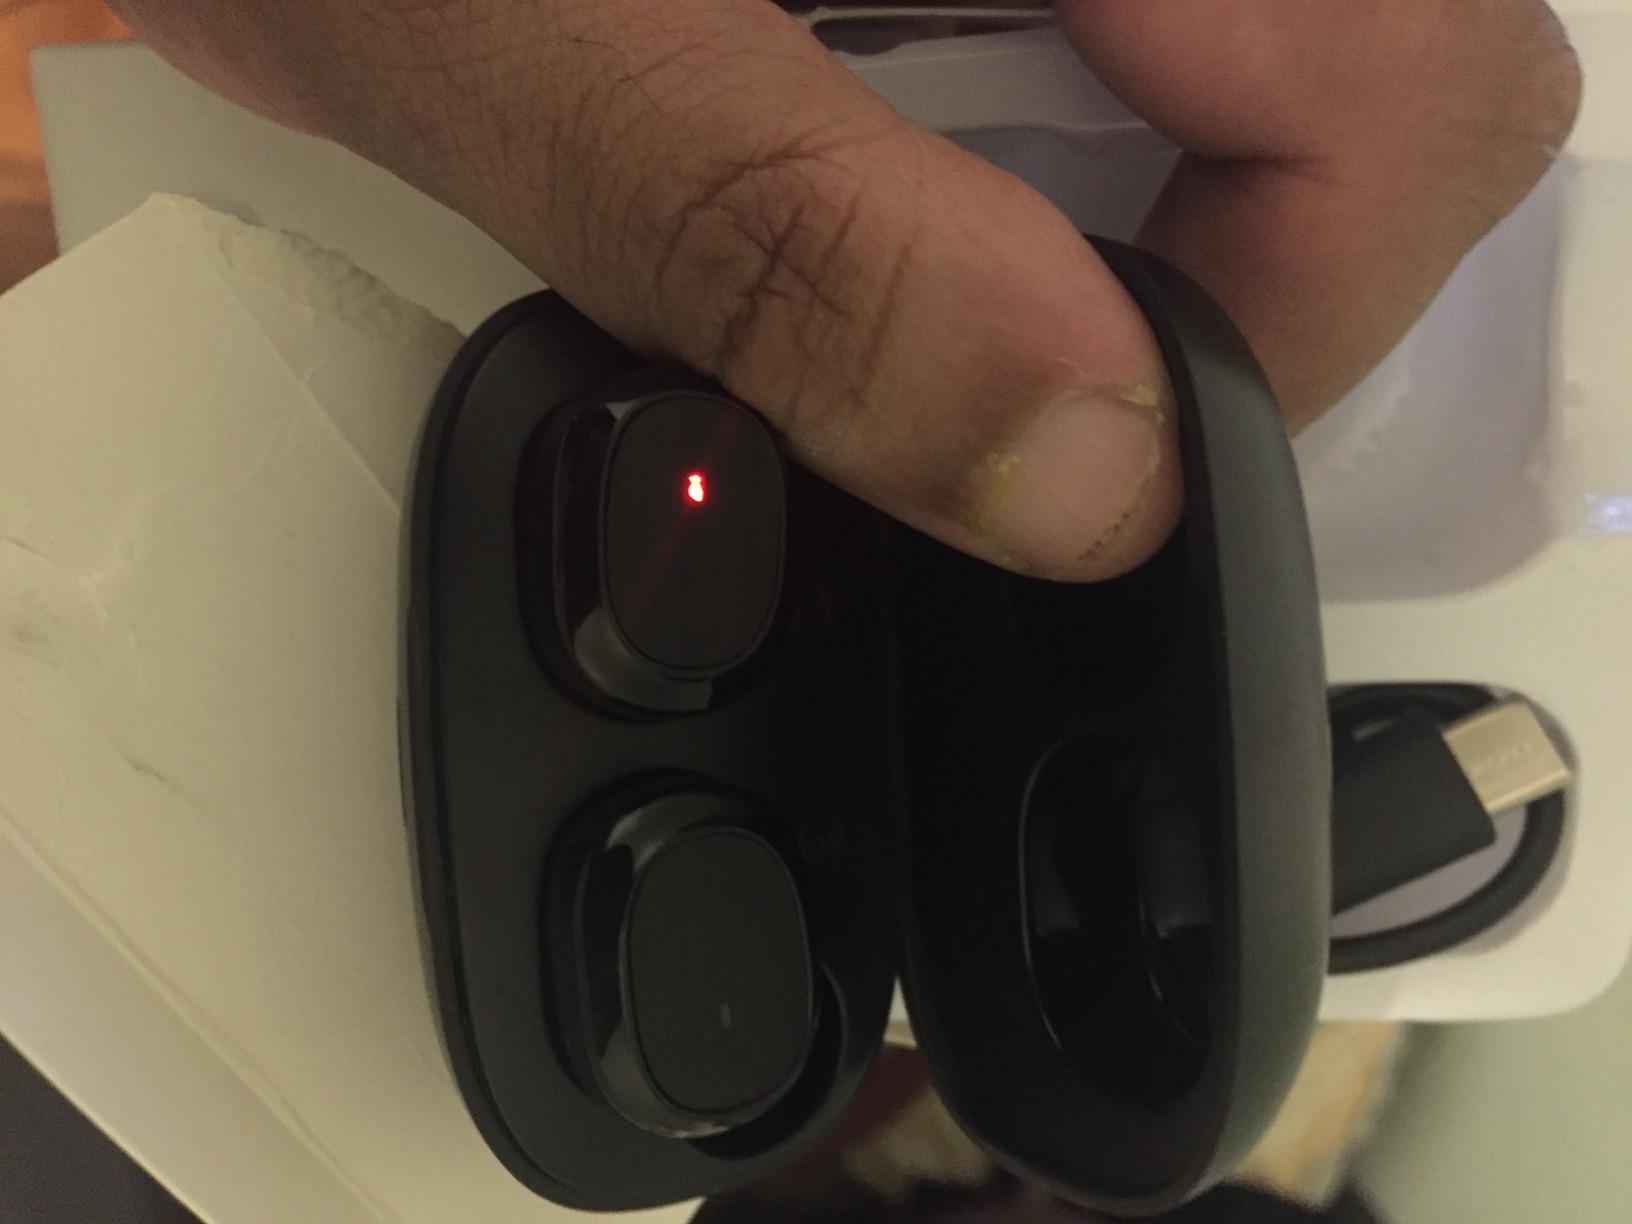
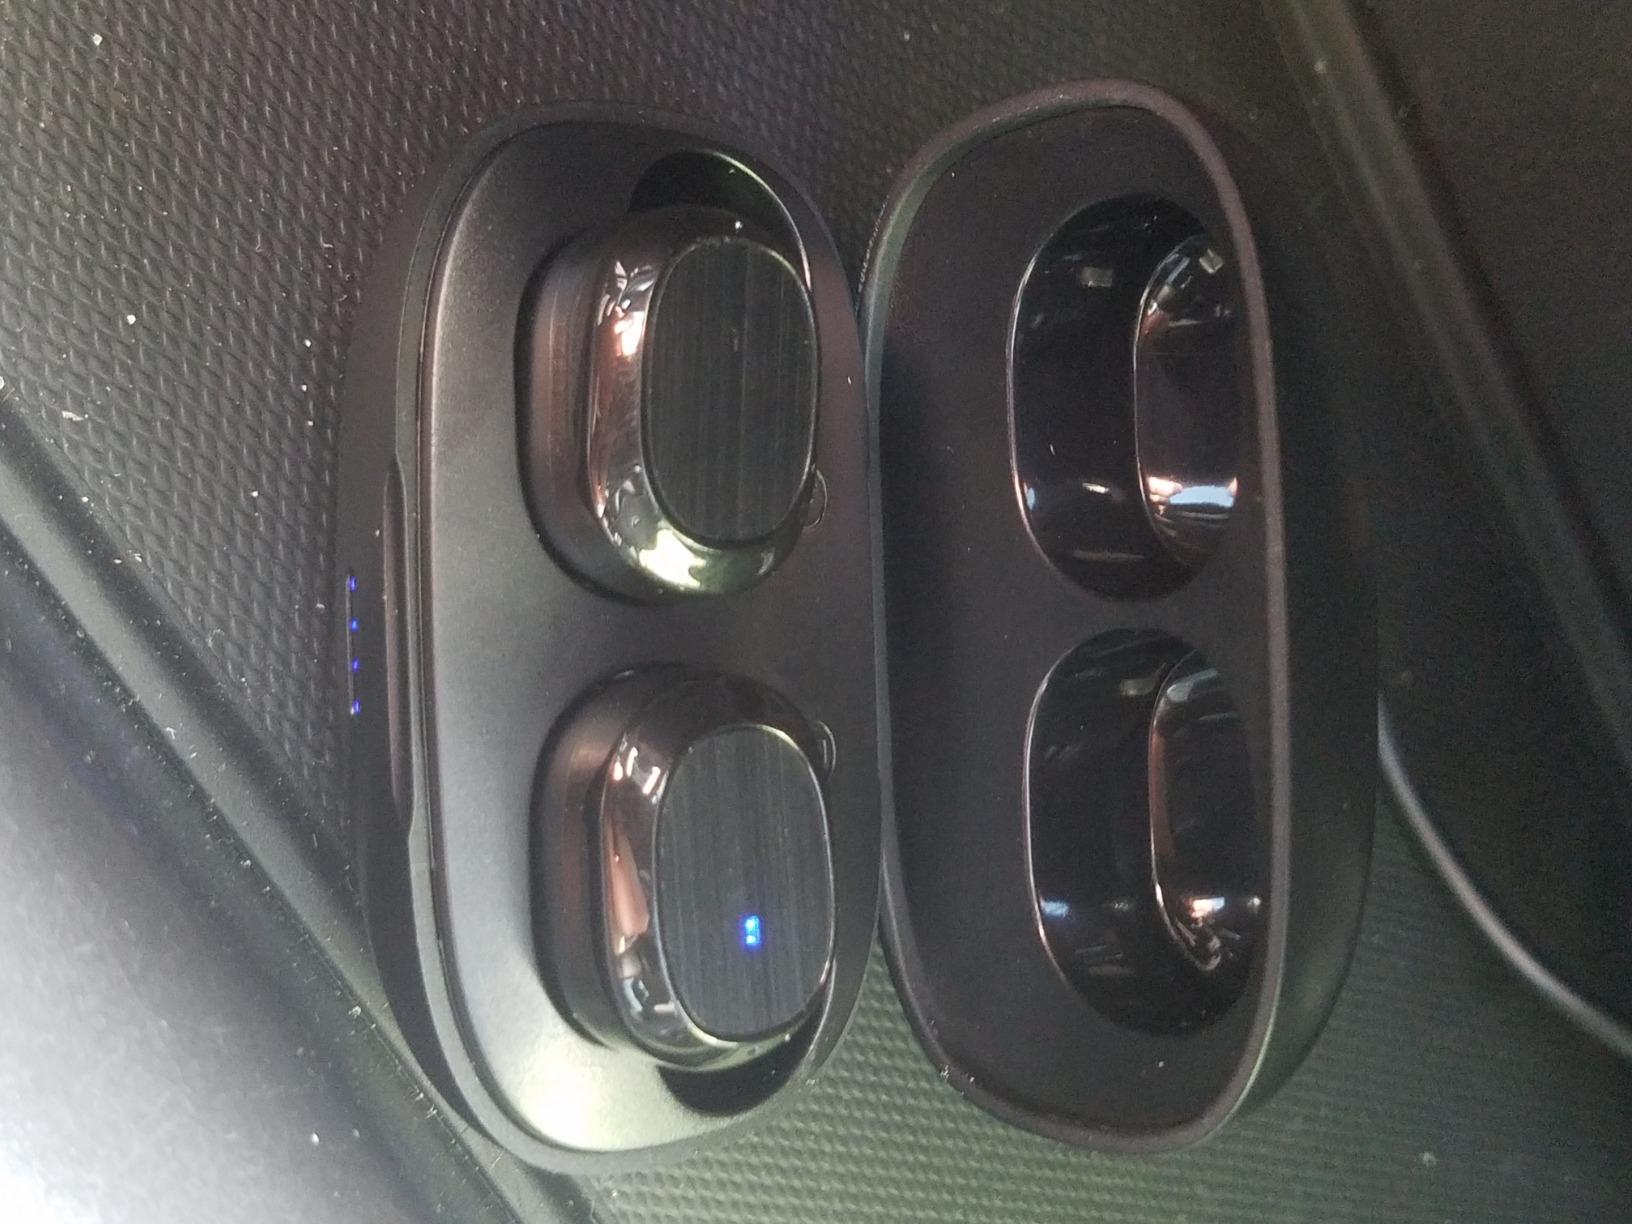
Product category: earbuds
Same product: yes